Éric Caravaca

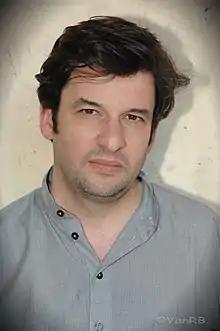

The son of an engineer, Caravaca (of Spanish origin) studied literature while taking acting lessons. After obtaining his degree, he left for Paris, where he joined l'École nationale supérieure d'arts et techniques du théâtre, and completed his formation at the Conservatoire national supérieur d'art dramatique. He then went to New York City in 1993, where he studied at the Actors Studio for a year.